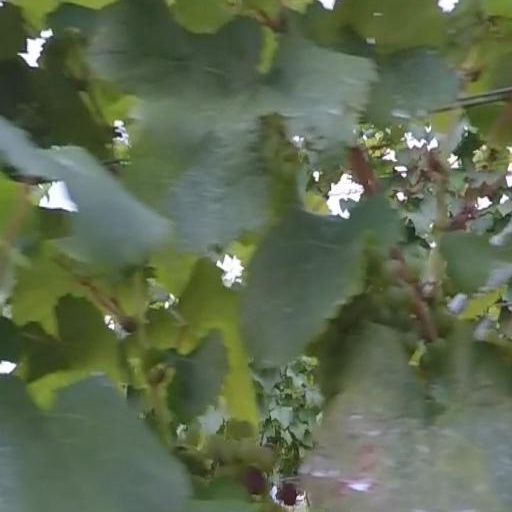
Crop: grape